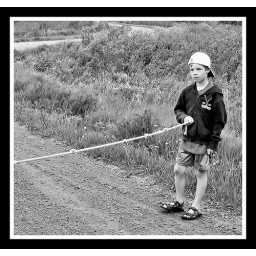
Nathan getting ready to keep the boat from floating away once it's in the water